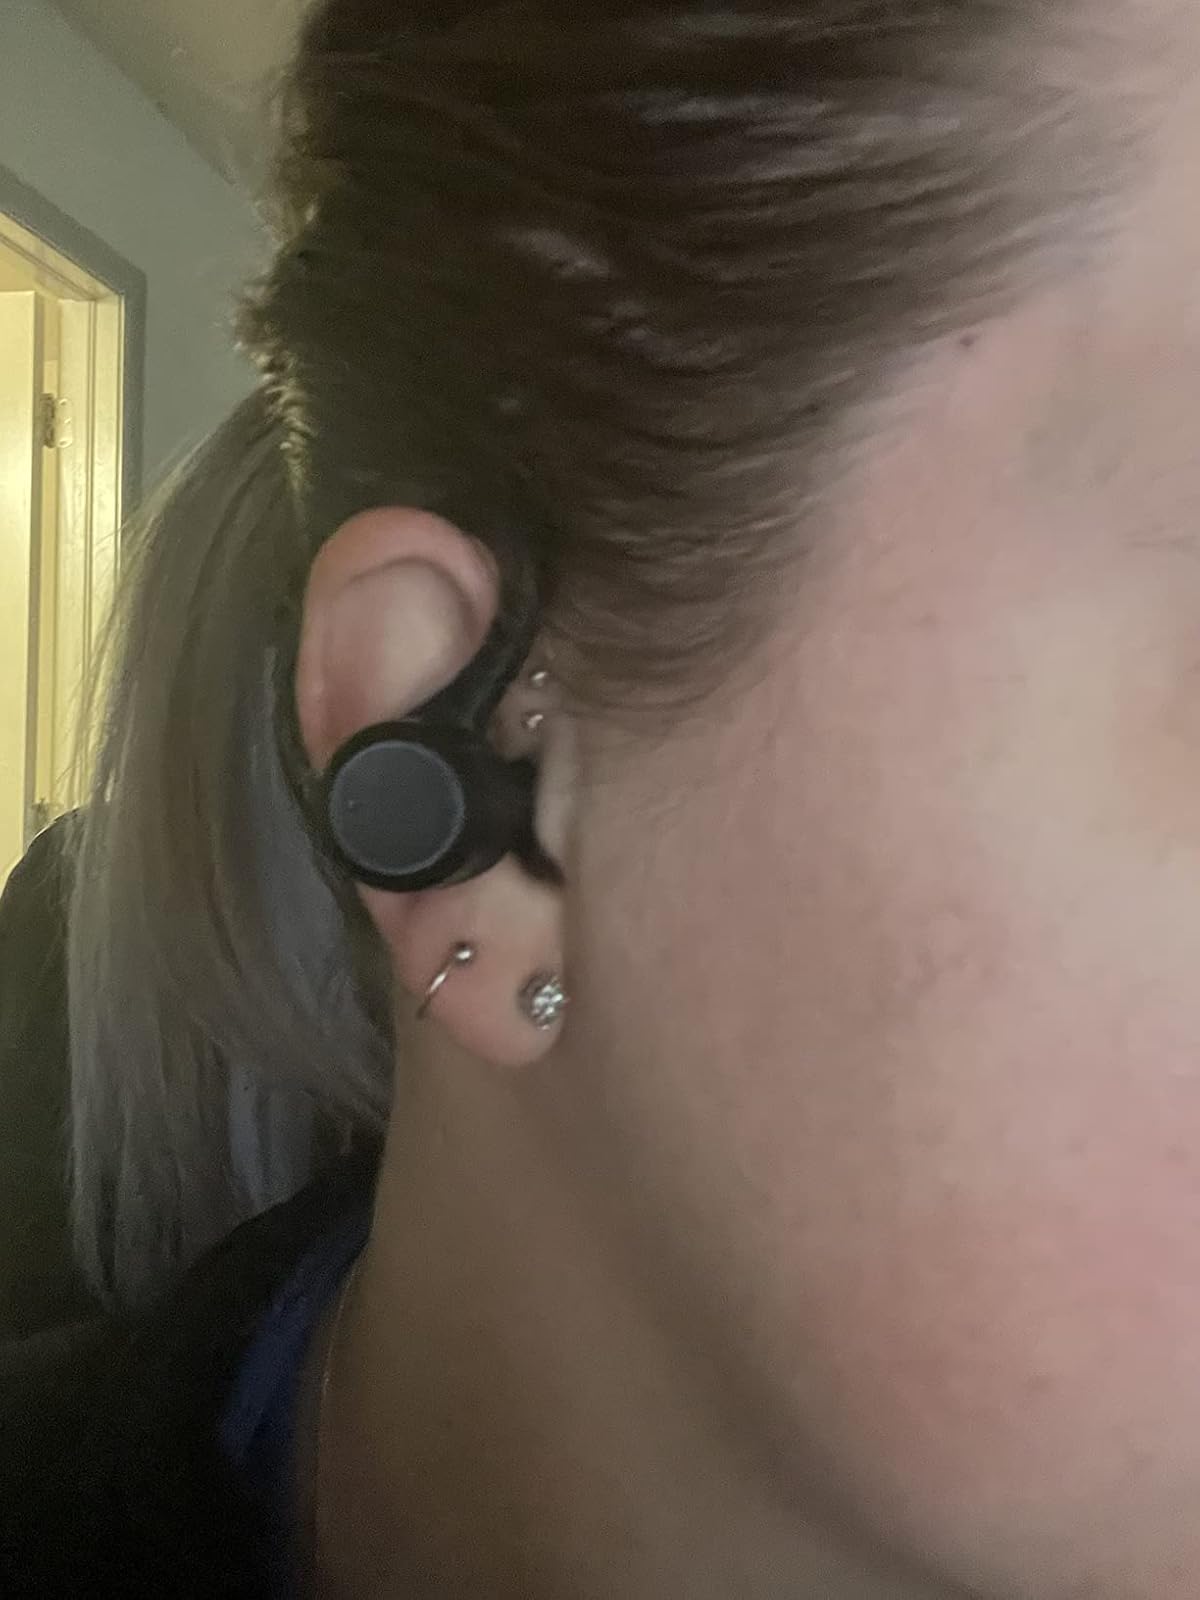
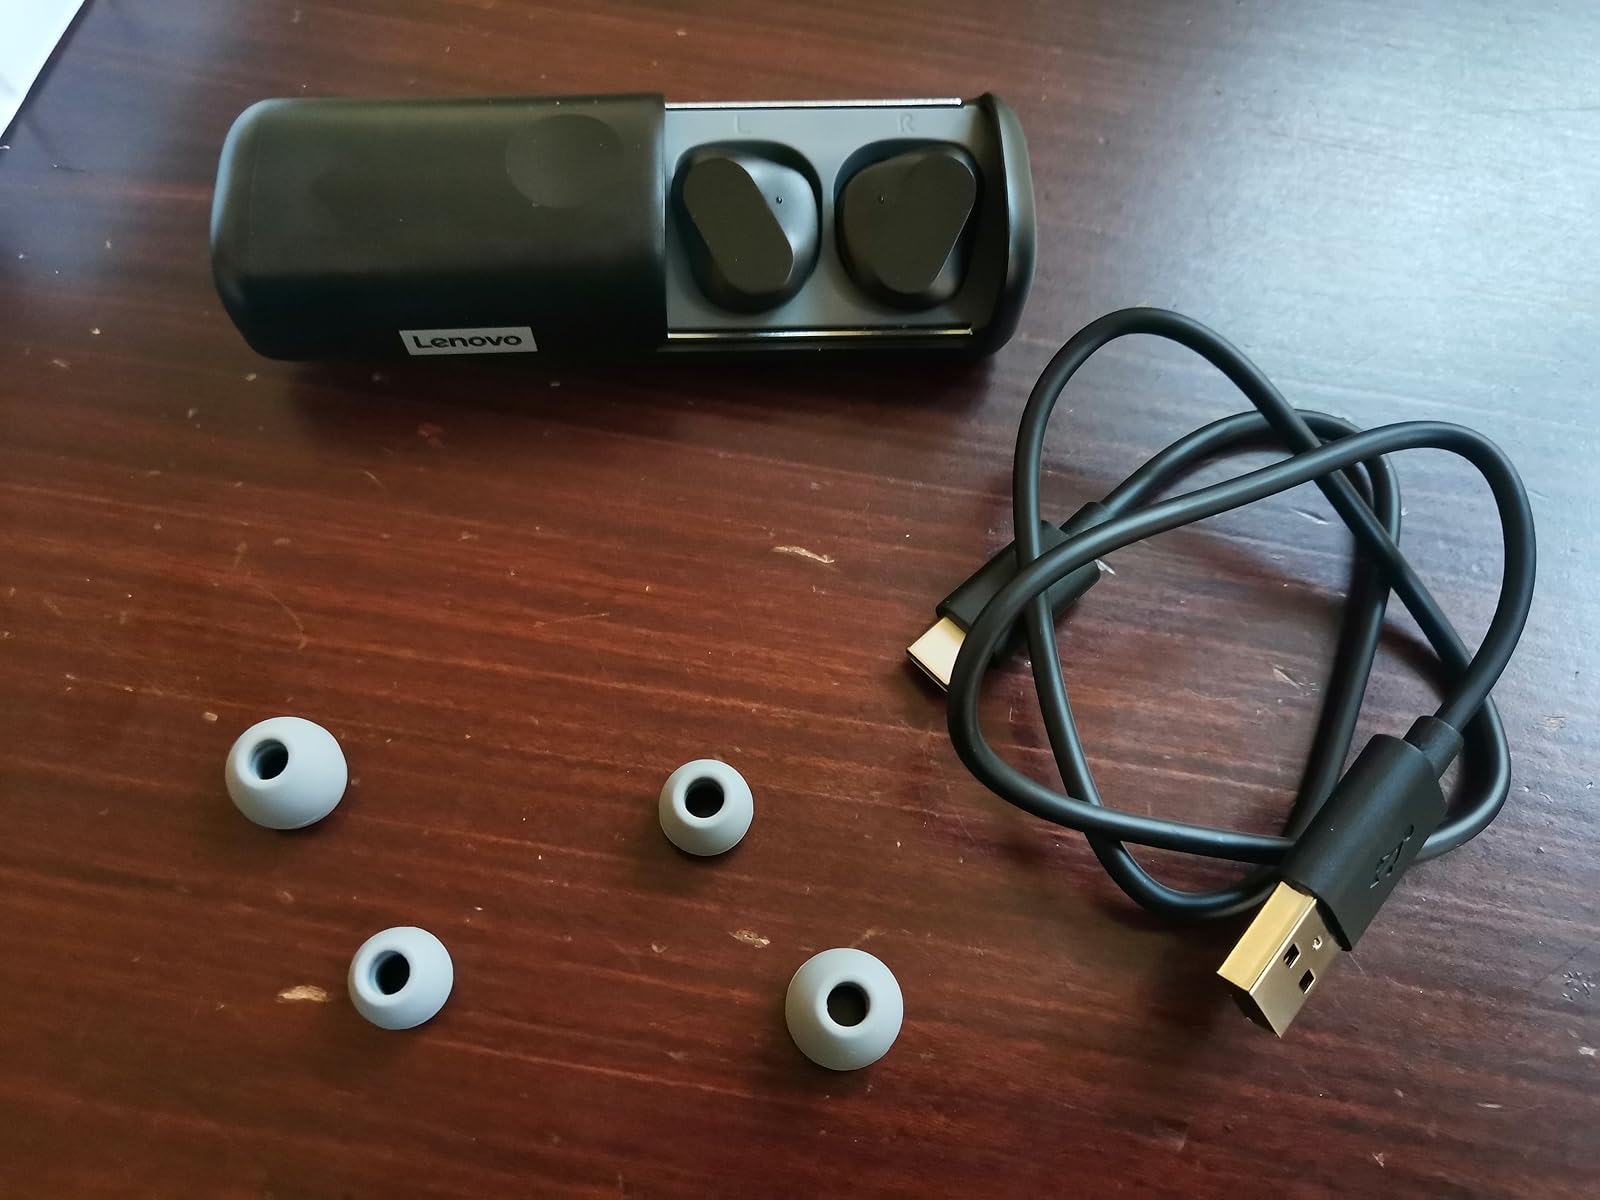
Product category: earbuds
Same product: no